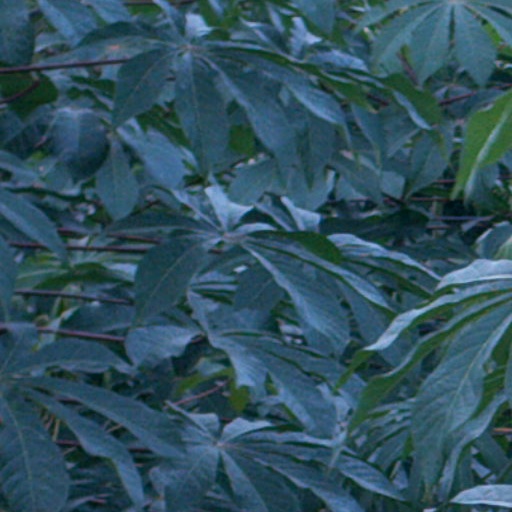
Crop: cassava